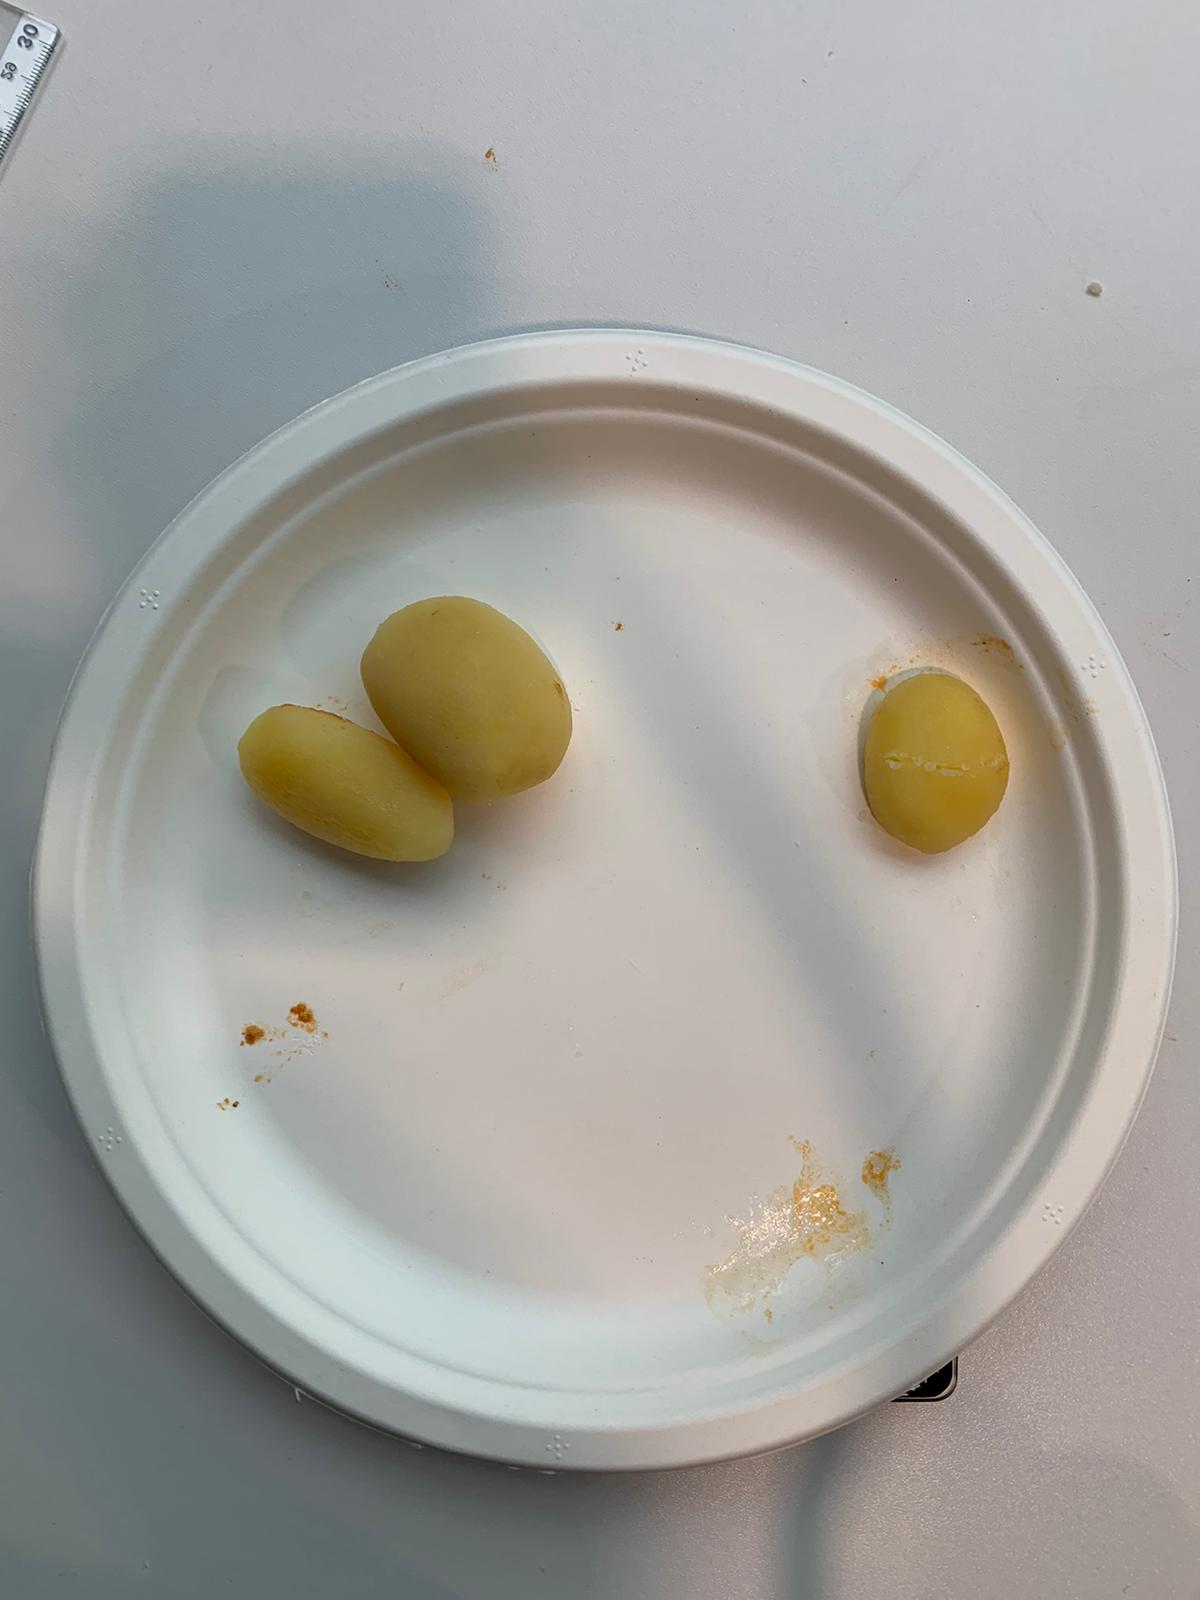
Ingredients: potatoes